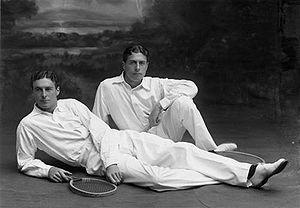
Reginald Frank « Reggie » Doherty, né le 14 octobre 1872 à Wimbledon et décédé le 29 décembre 1910 à Kensington, est un joueur de tennis britannique.
Cet article présente les résultats détaillés du double messieurs de l'édition 1900 des compétitions de tennis aux Jeux olympiques d'été qui est disputé du 6 au 11 juillet 1900.
Le tournoi de Wimbledon ou The Championships, souvent abrégé par métonymie en Wimbledon, est un tournoi de tennis se déroulant annuellement dans le quartier éponyme de Londres. Joué depuis le 3 juillet 1877, il est le plus ancien tournoi de tennis au monde. Il est depuis ses débuts organisé par l'All England Lawn Tennis and Croquet Club, un club sportif anglais. D'abord uniquement ouvert aux hommes, il s'ouvre aux femmes en 1884. À partir de 1968 et comme tous les autres tournois, il s'ouvre aux professionnels. Aux côtés du simple messieurs et du simple dames se déroulent aussi des compétitions de double messieurs, double dames et double mixte. Le tournoi fait partie de la catégorie des Grands Chelems au nombre de quatre : l'Open d'Australie, les Internationaux de France de tennis, Wimbledon et l'US Open de tennis. Ce sont les tournois de tennis les plus importants et Wimbledon est souvent considéré comme le plus prestigieux d'entre eux par ceux qui se fondent sur l'histoire.